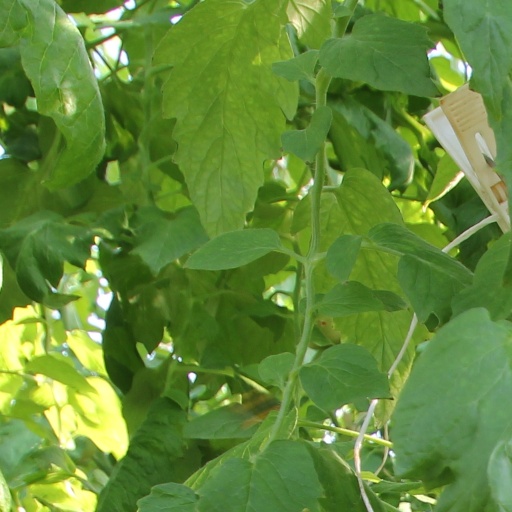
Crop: tomato